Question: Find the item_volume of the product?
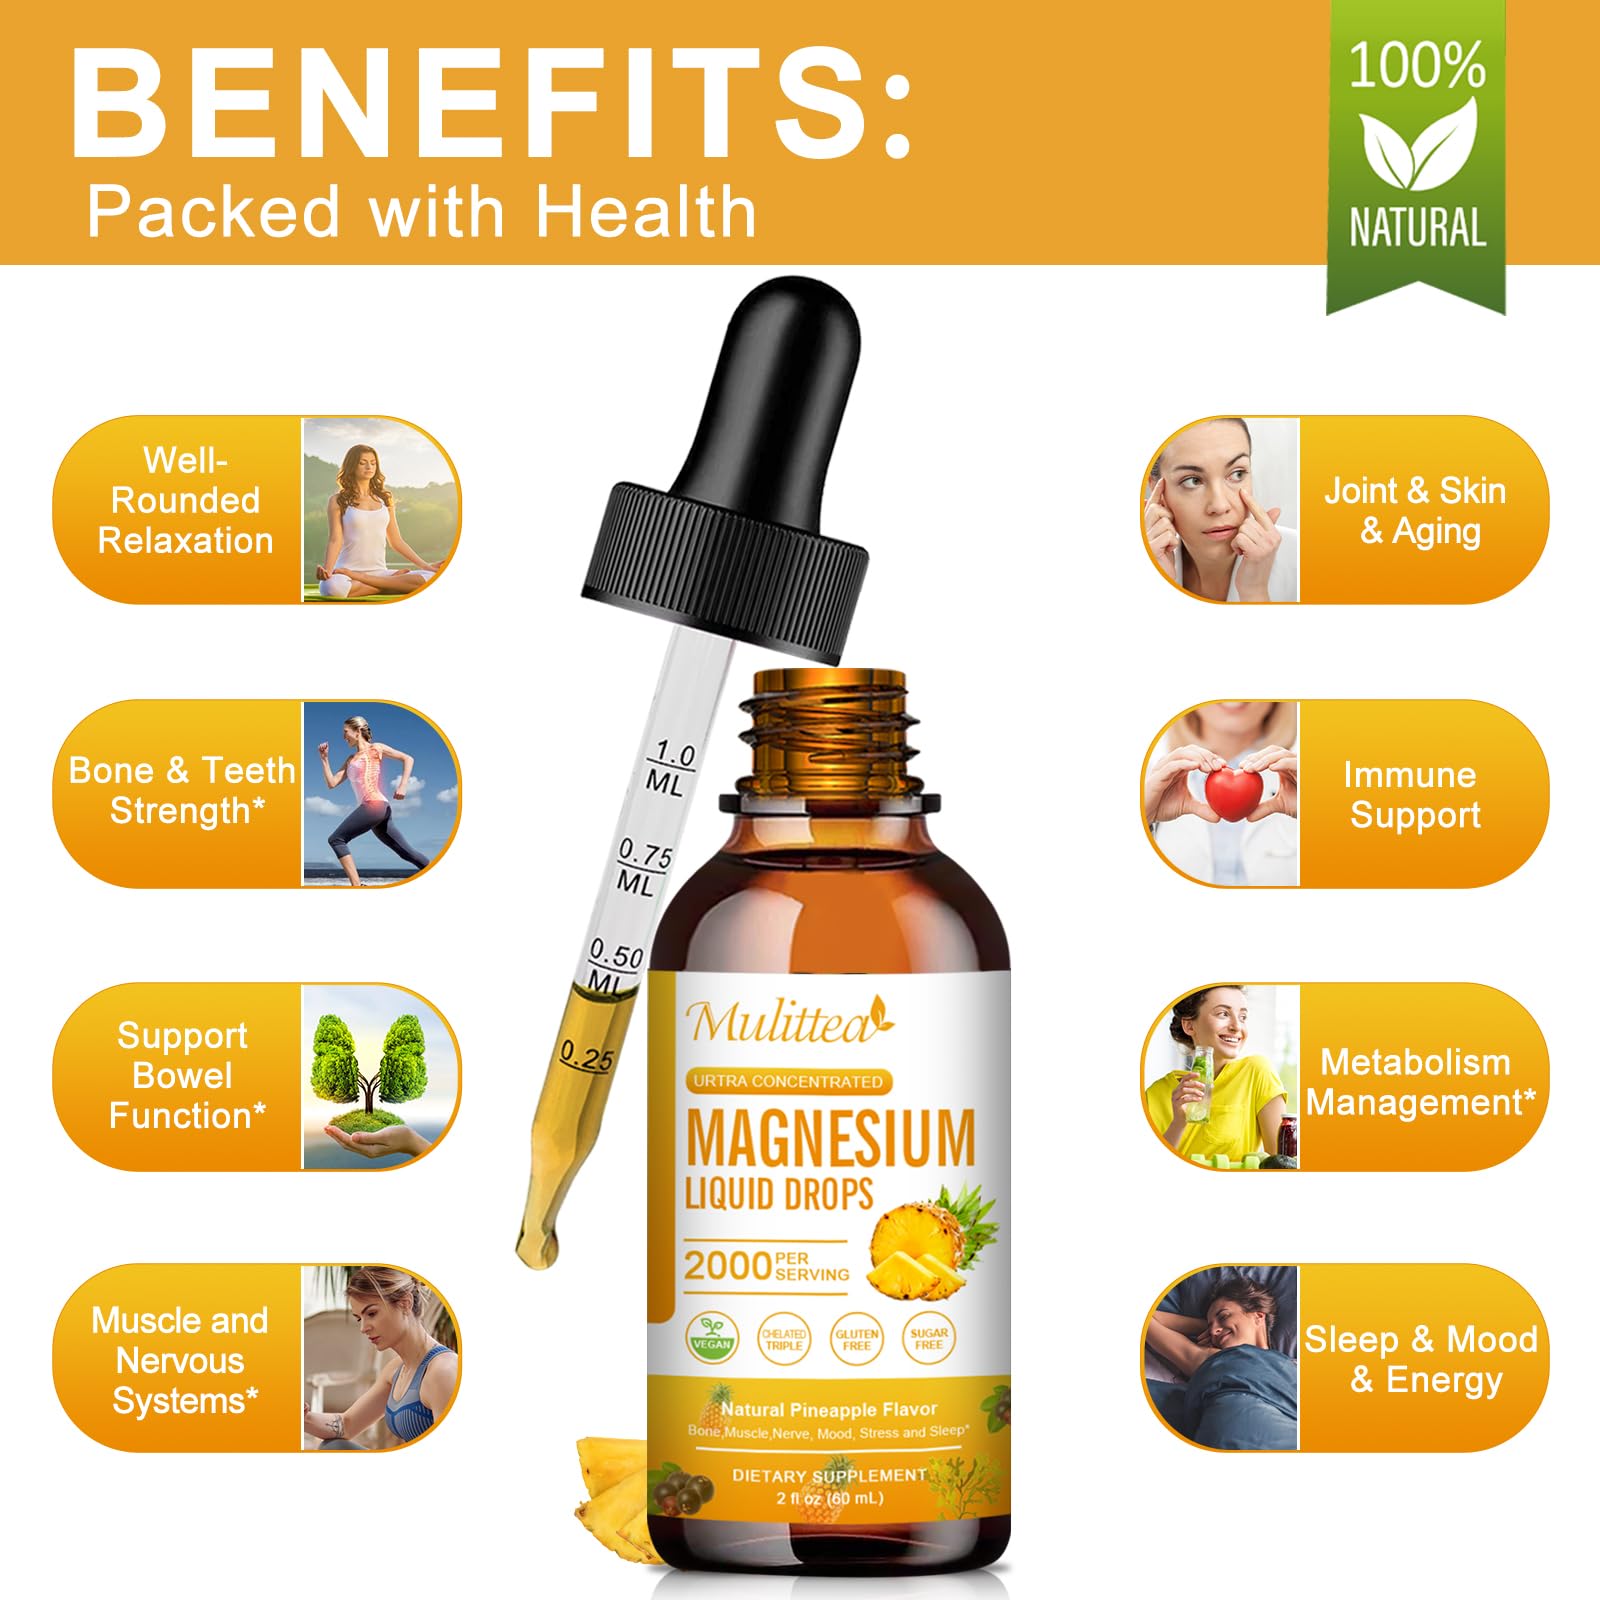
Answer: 2.0 fluid ounce